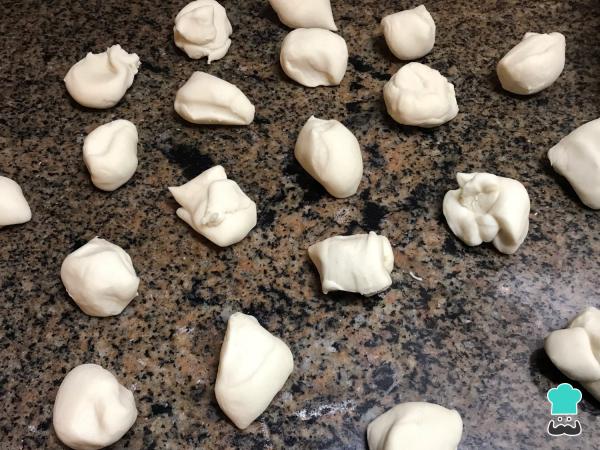
Separa la masa en 23 bollitos de 15 gramos aproximadamente.¿Quieres acompañar tu plato con una ensalada china con salsa de soja? ¡No te pierdas esta receta!